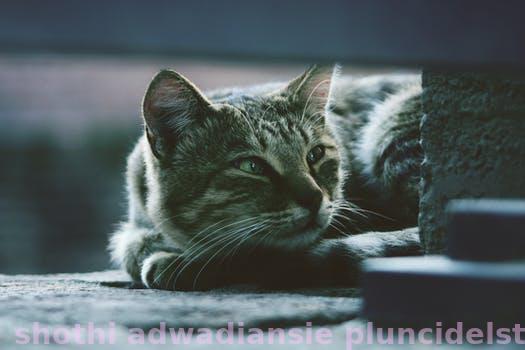
Label: Watermark